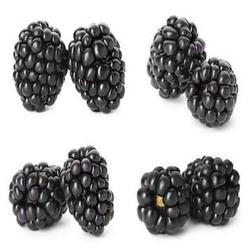
Label: Blackberry